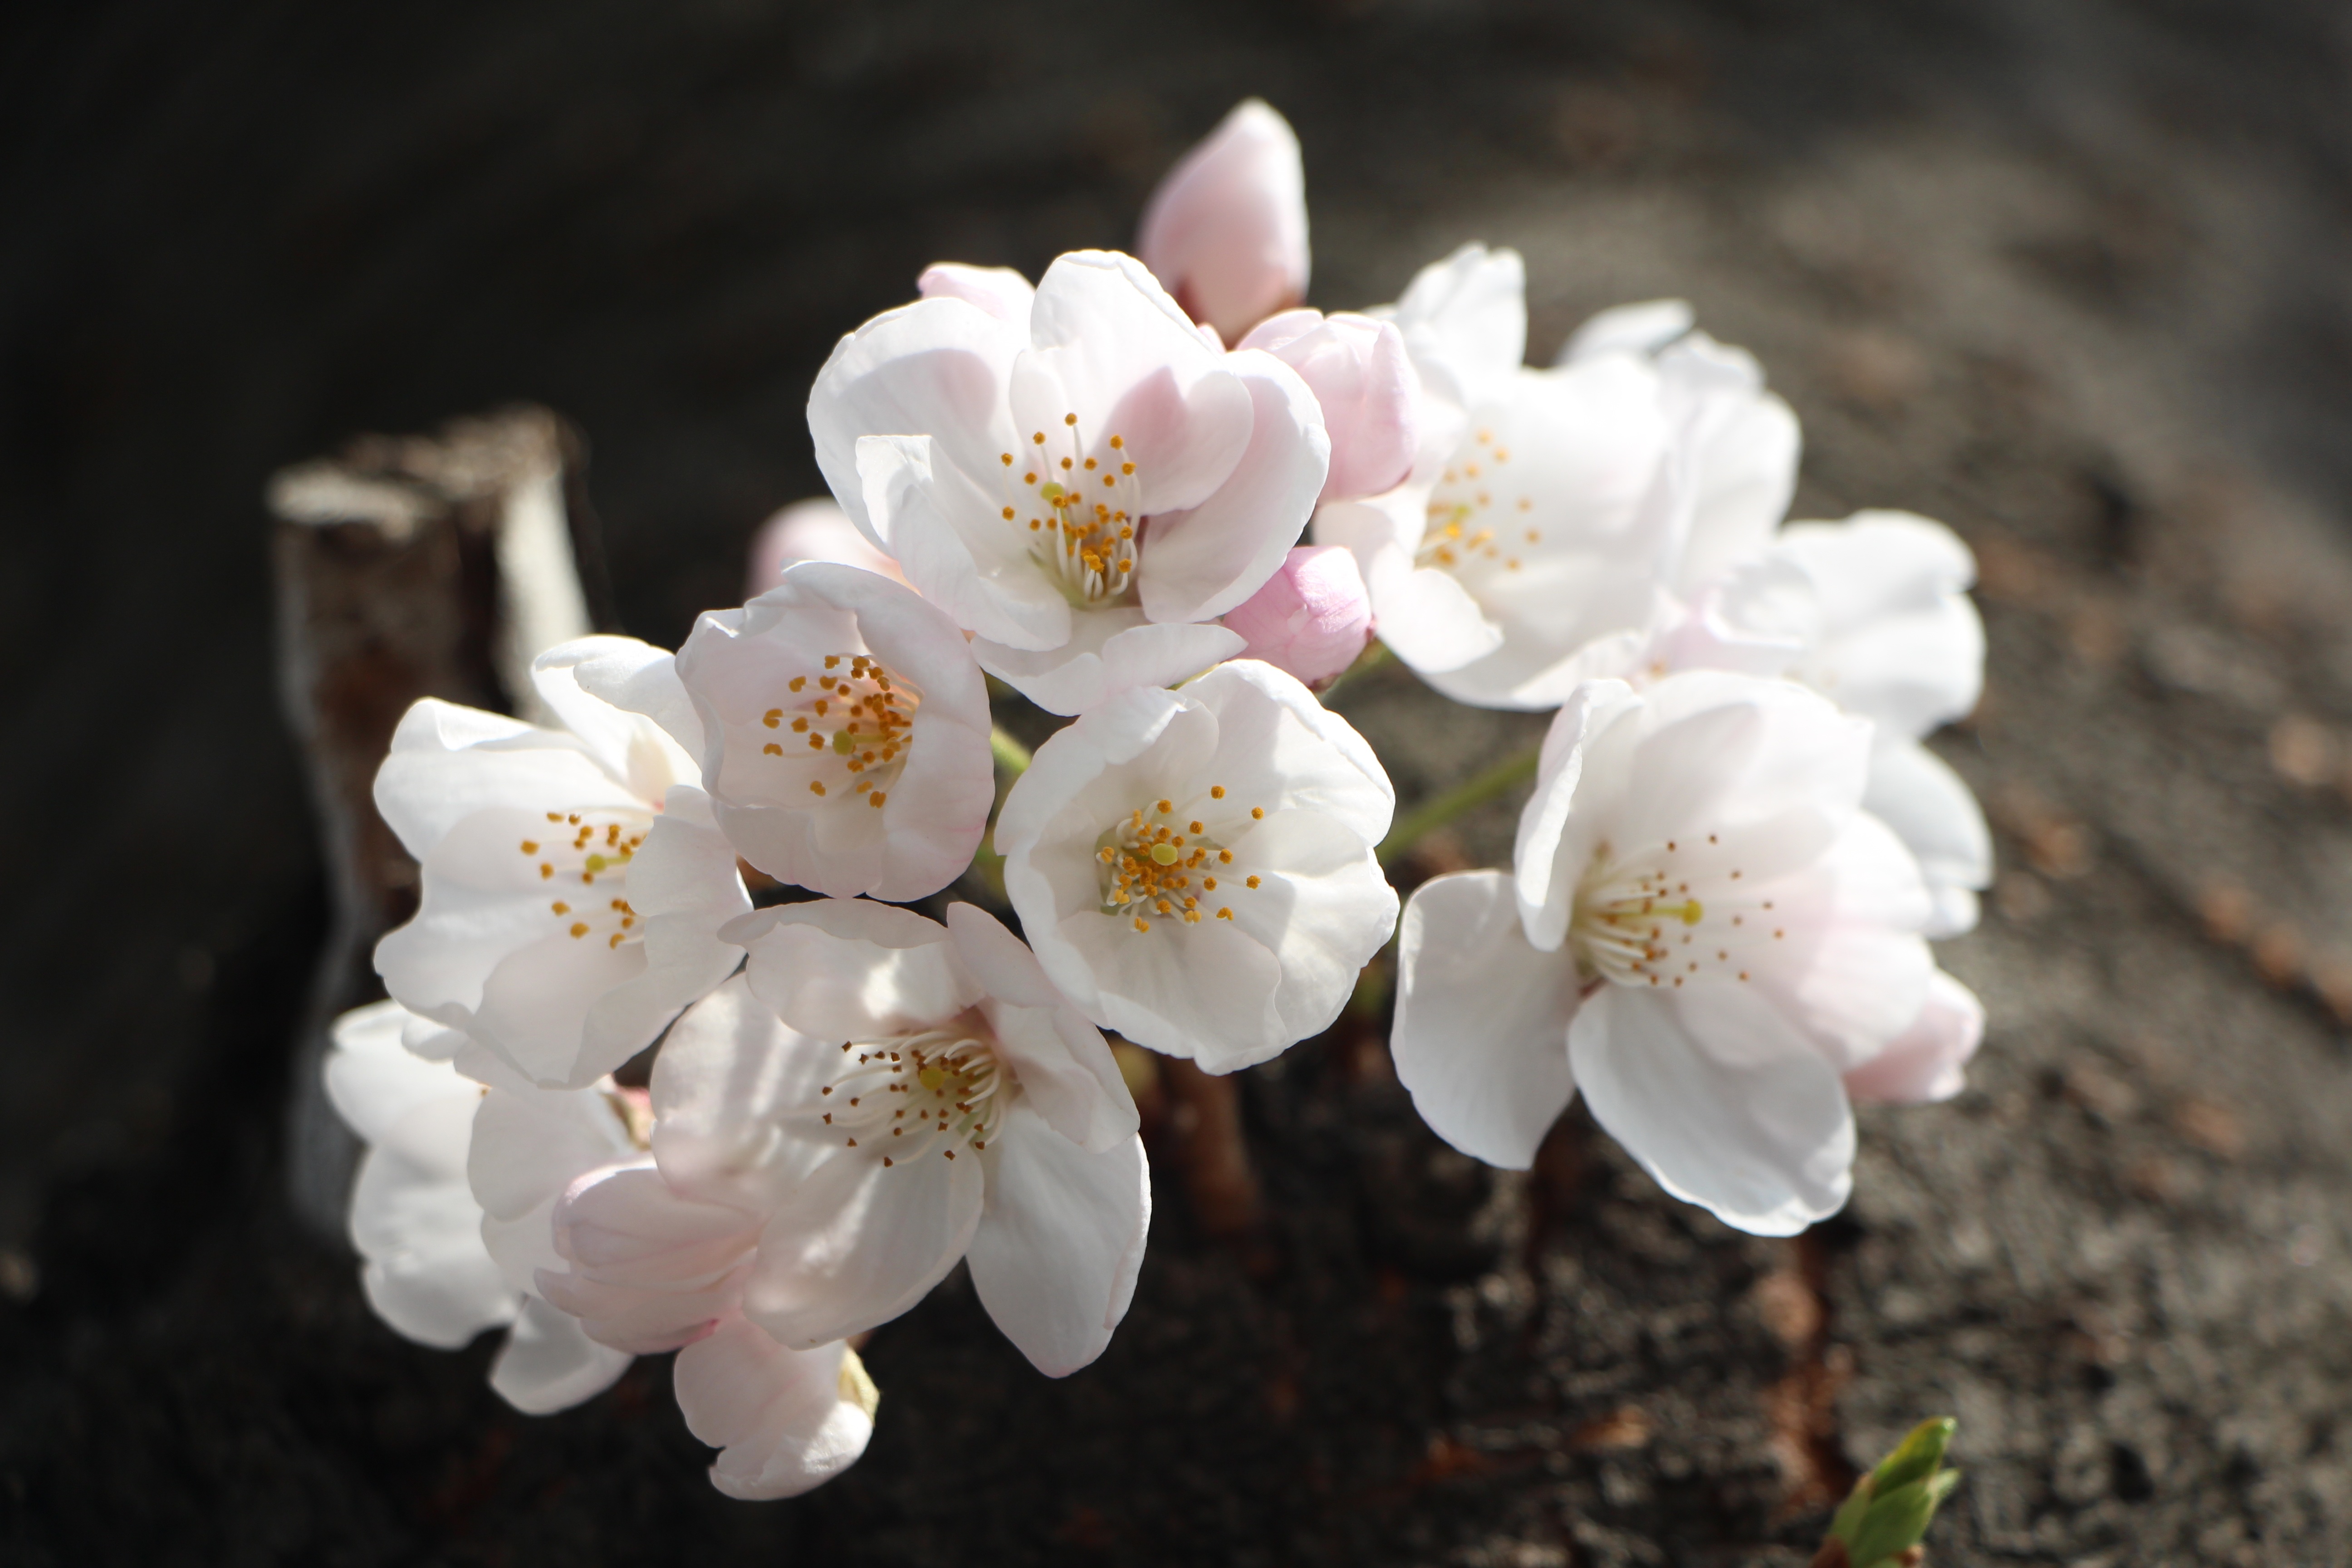
nature, branch, blossom, plant, wood, flower, petal, spring, produce, botany, flora, cherry blossom, white flower, plants, flowers, close up, shrub, beautiful, april, spring flowers, pink flower, macro photography, flower tree, flowering plant, rose family, land plant